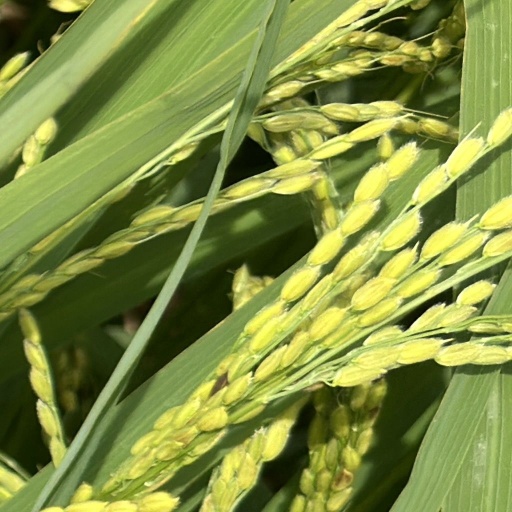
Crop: rice